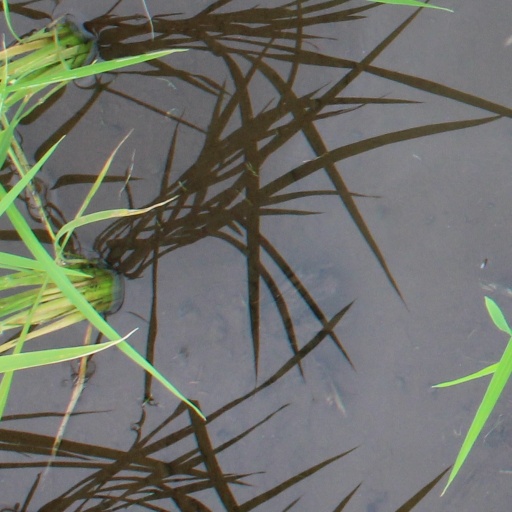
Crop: rice